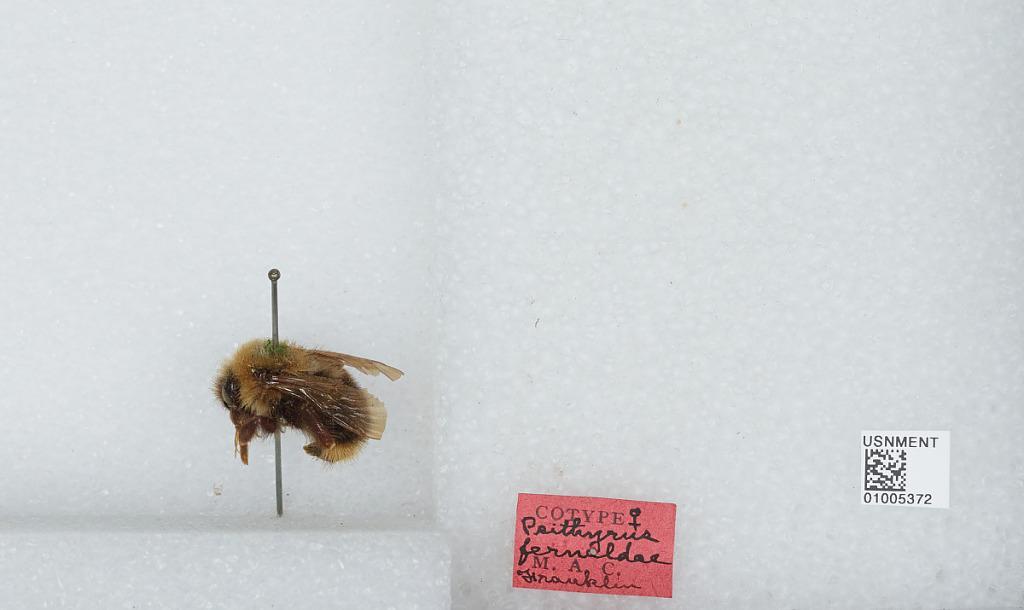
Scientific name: Bombus (Psithyrus) fernaldae (Franklin)
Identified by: Franklin